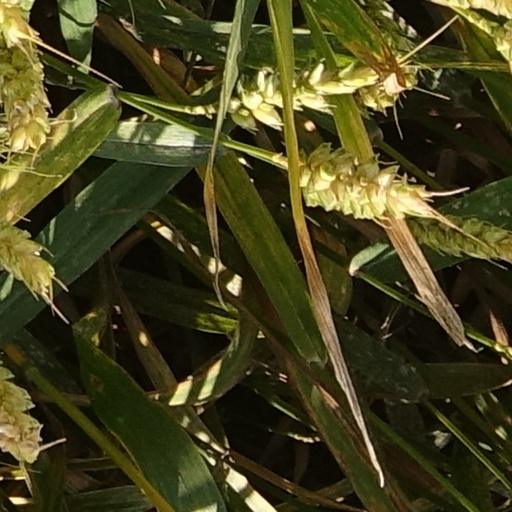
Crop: wheat